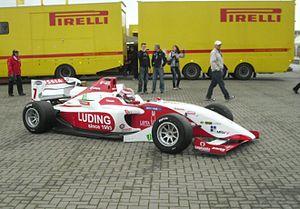
Ivan Samarin participe à la course de Formule 2 à Oschersleben 2010. Il part avec son Williams JPH1B F2 à la course de voiture.